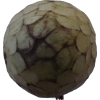
Label: cherimoya